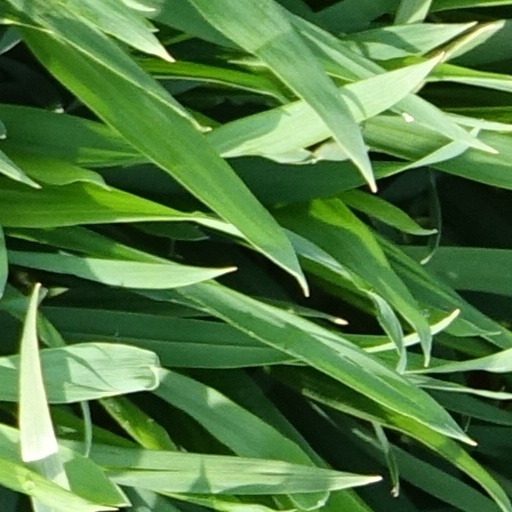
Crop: wheat